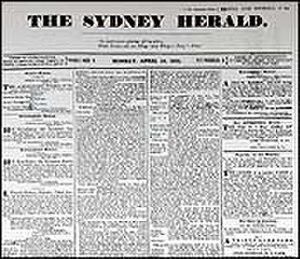
Caroline Chisholm fut une femme progressiste appartenant au mouvement humaniste de la Grande-Bretagne au XIXᵉ siècle. Elle est surtout connue pour son action envers les immigrés en Australie et, à ce titre, fait partie du calendrier des saints reconnus par l'Église d'Angleterre. L'Église catholique s'intéresse elle aussi à son cas et des pourparlers sont en cours pour qu'elle l'admette dans la communauté de ses propres saints.
The Sydney Morning Herald est un très important journal australien de grand format publié quotidiennement à Sydney.